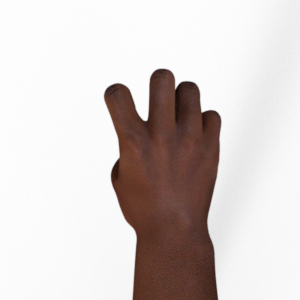
Label: rock